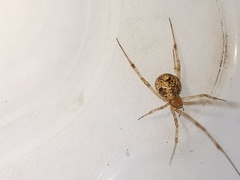
Species: Parasteatoda_tepidariorum